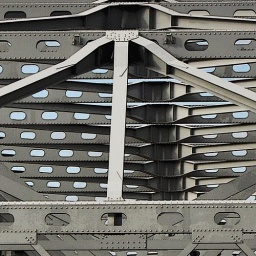
Monday, December 13, 2010. The overhead of a bridge near the Harbor tunnel. (taken through truck window)